Typhoon Doksuri

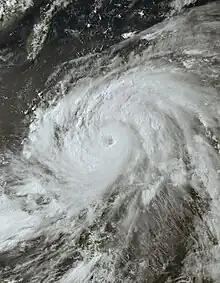

On July 23, sea travel in areas of Bicol were suspended. The Department of the Interior and Local Government asked local governments to prepare for the disaster, and requested that mayors and governors stay within their constituencies.